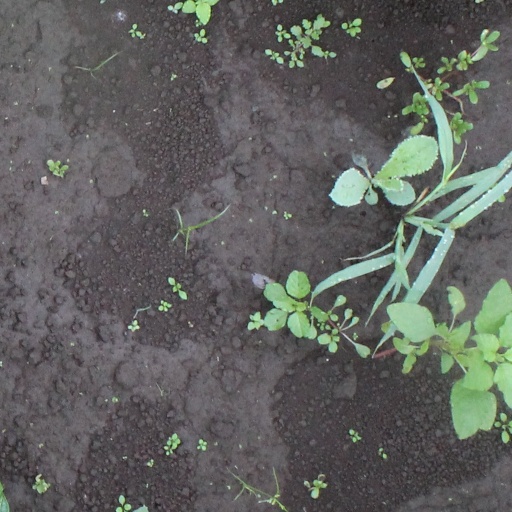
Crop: soybean